Tanagra

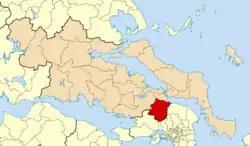

Tanagra is a town and a municipality north of Athens in Boeotia, Greece. The seat of the municipality is the town Schimatari. It is not far from Thebes, and it was noted in antiquity for the figurines named after it. The Tanagra figurines were a mass-produced, mold-cast and fired type of Greek terracotta figurine produced from the later fourth century BC, primarily in Tanagra.